Parramatta Light Rail

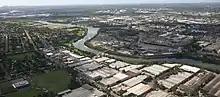
The Parramatta River passing through Rydalmere and Camellia, as seen in 2010. A mixture of low density housing and light industry can be seen on the Rydalmere side of the river. Heavy industry dominates on the Camellia side. Sydney Olympic Park can be seen in the middle distance.

The Parramatta Light Rail is a standard gauge light rail line in Sydney, New South Wales, Australia. The first stage of the line runs from Westmead to Carlingford via the Western Sydney centre of Parramatta. Construction commenced in 2019, and the first stage opened on 20 December 2024. Services on the first stage run as the L4 Westmead & Carlingford Line.